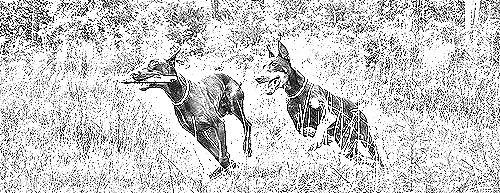
Portrait style: Sketch Portrait